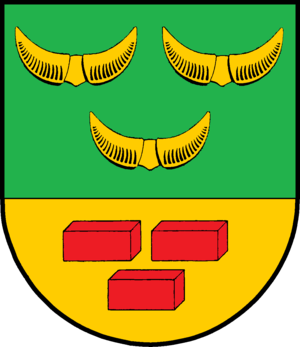
Wiemersdorf est une commune allemande du Schleswig-Holstein, située dans l'arrondissement de Segeberg, à cinq kilomètres au nord de la ville de Bad Bramstedt. Wiemersdorf fait partie de l'Amt Bad Bramstedt-Land qui regroupe 14 communes entourant Bad Bramstedt.